Arthur Comyns Carr

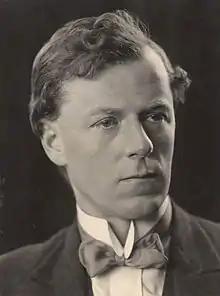
Arthur Comyns Carr, circa 1914

Sir Arthur Strettell Comyns Carr (19 September 1882 – 20 April 1965) was a British Liberal politician and lawyer.